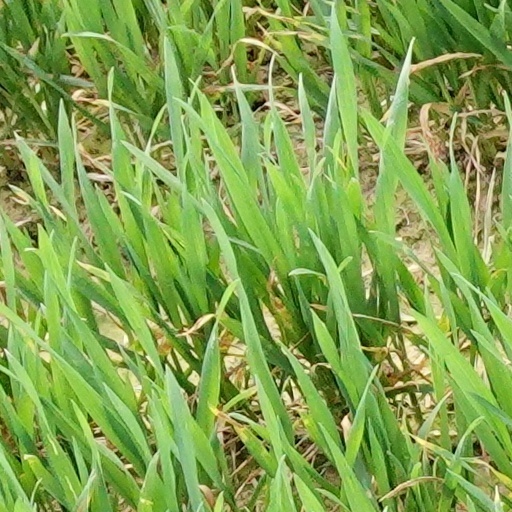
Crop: wheat